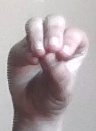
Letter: ha